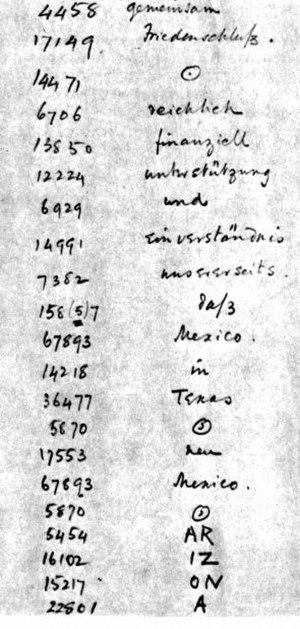
Le télégramme Zimmermann est un télégramme diplomatique qui a été envoyé le 16 janvier 1917 par le ministre des Affaires étrangères de l'Empire allemand, Arthur Zimmermann, à l'ambassadeur allemand au Mexique, Heinrich von Eckardt, au plus fort de la Première Guerre mondiale. Il donnait l'instruction à l'ambassadeur de se mettre en contact avec le gouvernement mexicain et de lui proposer une alliance contre les États-Unis. Il fut intercepté par le Royaume-Uni et son contenu a accéléré l'entrée en guerre des États-Unis.